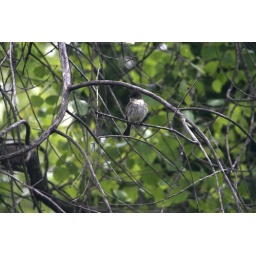
Papa bird at the boat house in Oshkosh, WI.